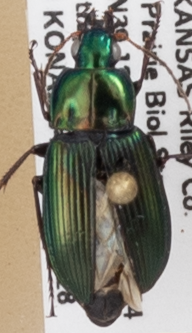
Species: Poecilus chalcites
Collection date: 2019-08-28
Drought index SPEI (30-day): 2.09
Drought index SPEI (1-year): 1.69
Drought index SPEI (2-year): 0.8